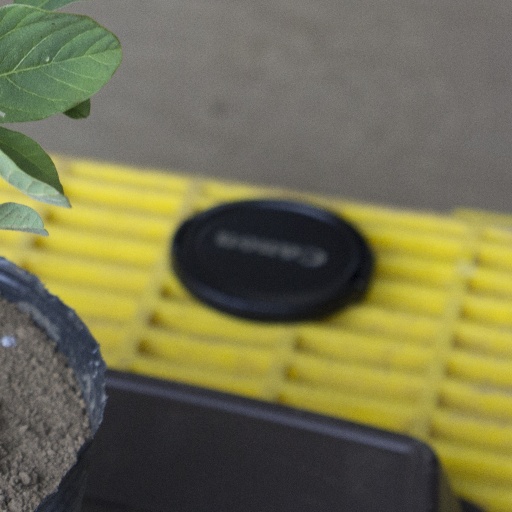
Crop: soybean